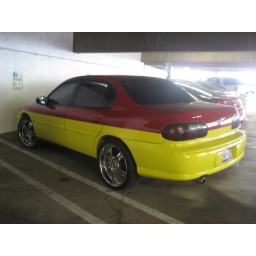
car like the hot dog van in crusin usa for nintendo64